1965 Cannes Film Festival

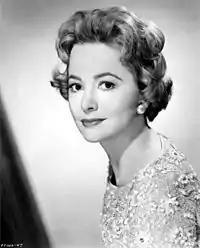
Olivia de Havilland, Jury President

The following feature films competed for the "Grand Prix du Festival International du Film":